Boris Gusman

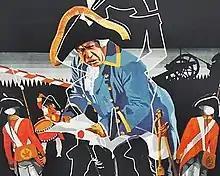
In his work with the Bolshoi Theatre and Soviet Radio, Gusman promoted Prokofiev's musical score for Lieutenant Kijé (1934), a poster for which is shown above.

In 1937, Gusman lost his position as director of the Moscow Radio Orchestra, and was assigned a smaller post at a Tchaikovsky museum in Klin. That same year, Gusman and his wife adopted Svetlana and Yuri Larin, the infant children of Anna Larina and Nikolai Bukharin, who had been arrested. Bukharin was shot in 1938.